Independence Monument (Turkmenistan)

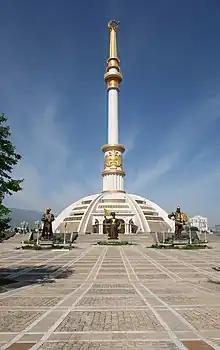

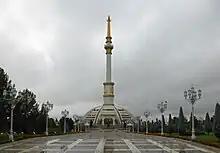
Independence Monument

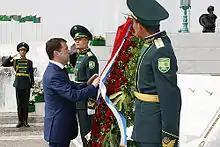
Dmitry Medvedev laying a wreath at the monument in 2008.

The "Independence Monument" is a monument located in Ashgabat, Turkmenistan. The design of this building was inspired by traditional Turkmen tents and the traditional headgear worn by Turkmen girls. Elements of the building commemorate the independence date of Turkmenistan, 27 September. These elements include a reinforced concrete tower with a high golden gilt steel construction on top of the tower, along with an observation terrace with a diameter of . Within the building, there are exhibition halls where important works of art representing Turkmenistan history are displayed.